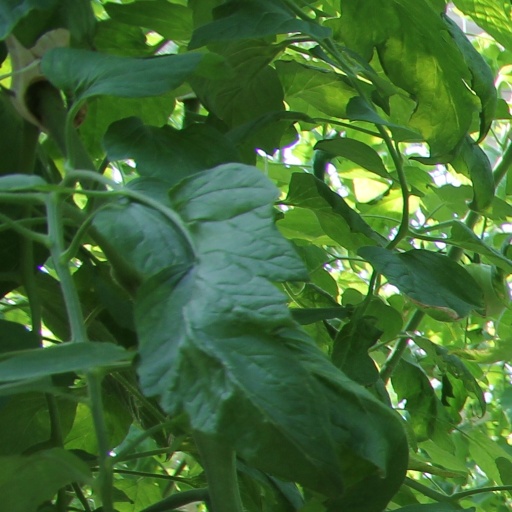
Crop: tomato